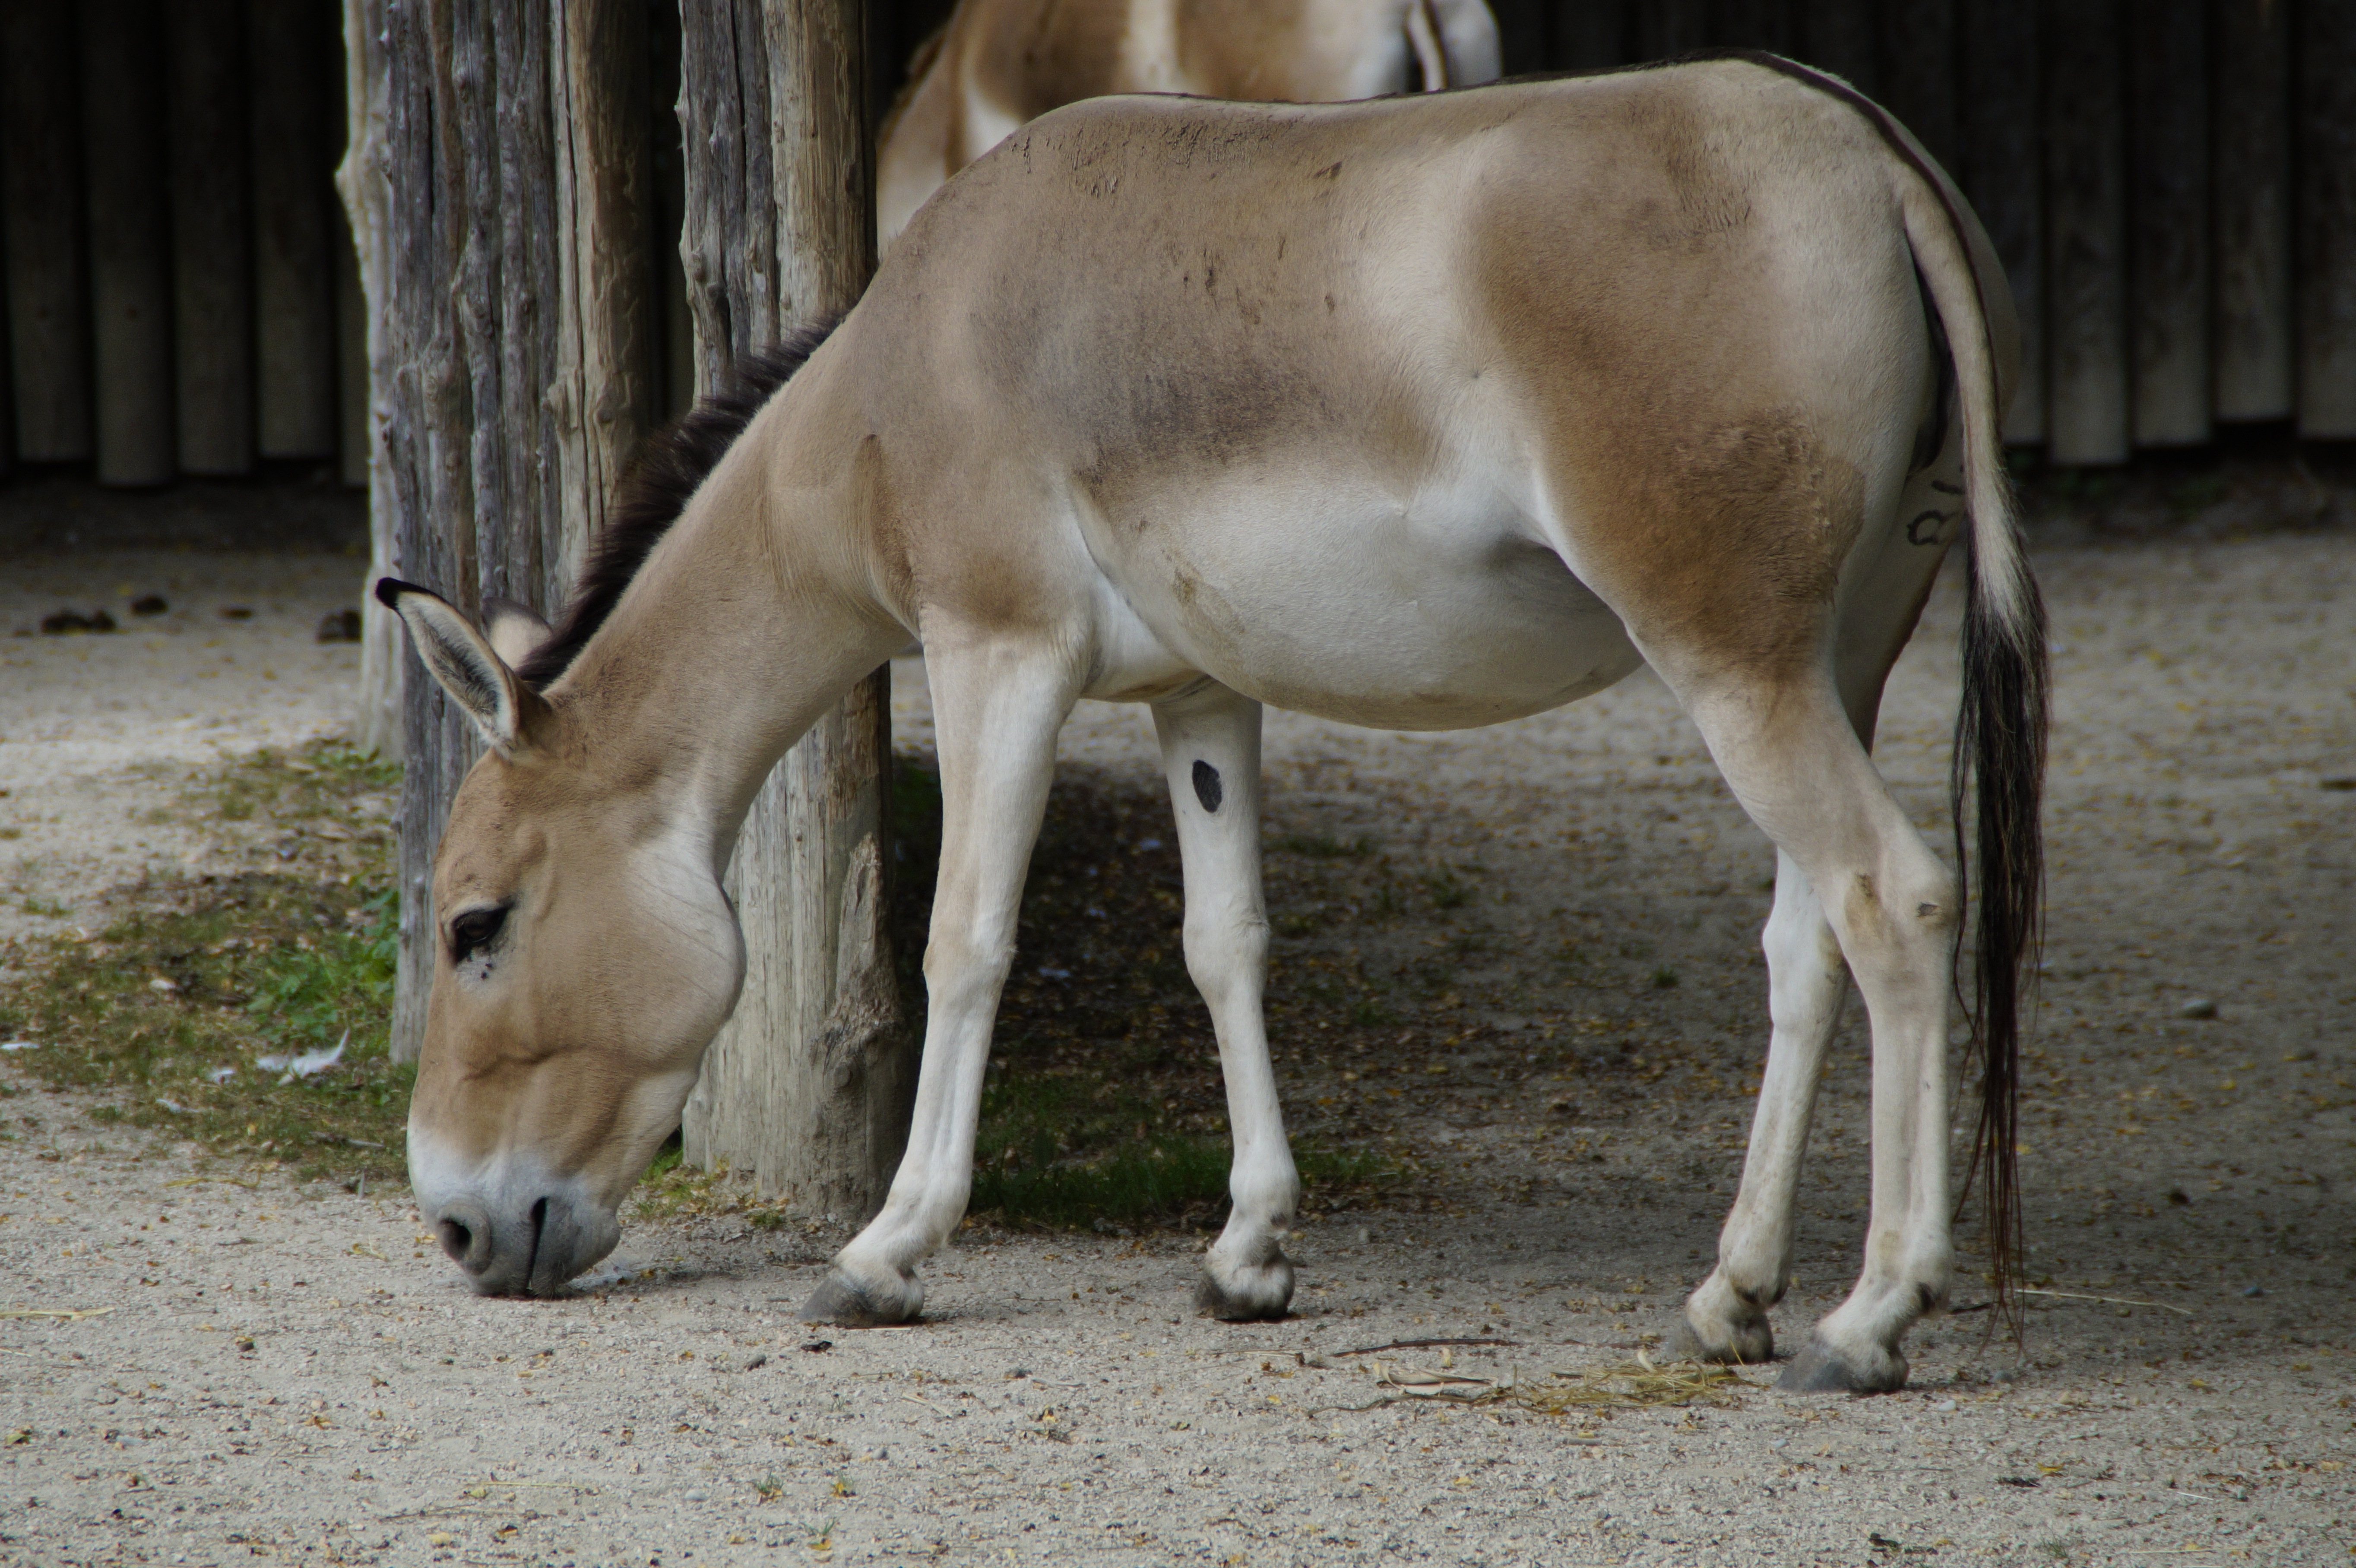
wildlife, zoo, livestock, horse, mammal, fauna, donkey, vertebrate, mare, exotic, foal, onager, colt, ungulate, mule, pack animal, asian ass, equus hemionus, animal enclosures, horse like mammal